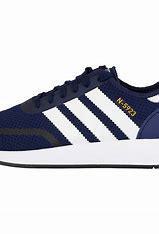
Brand: Adidas
Model: N 5923